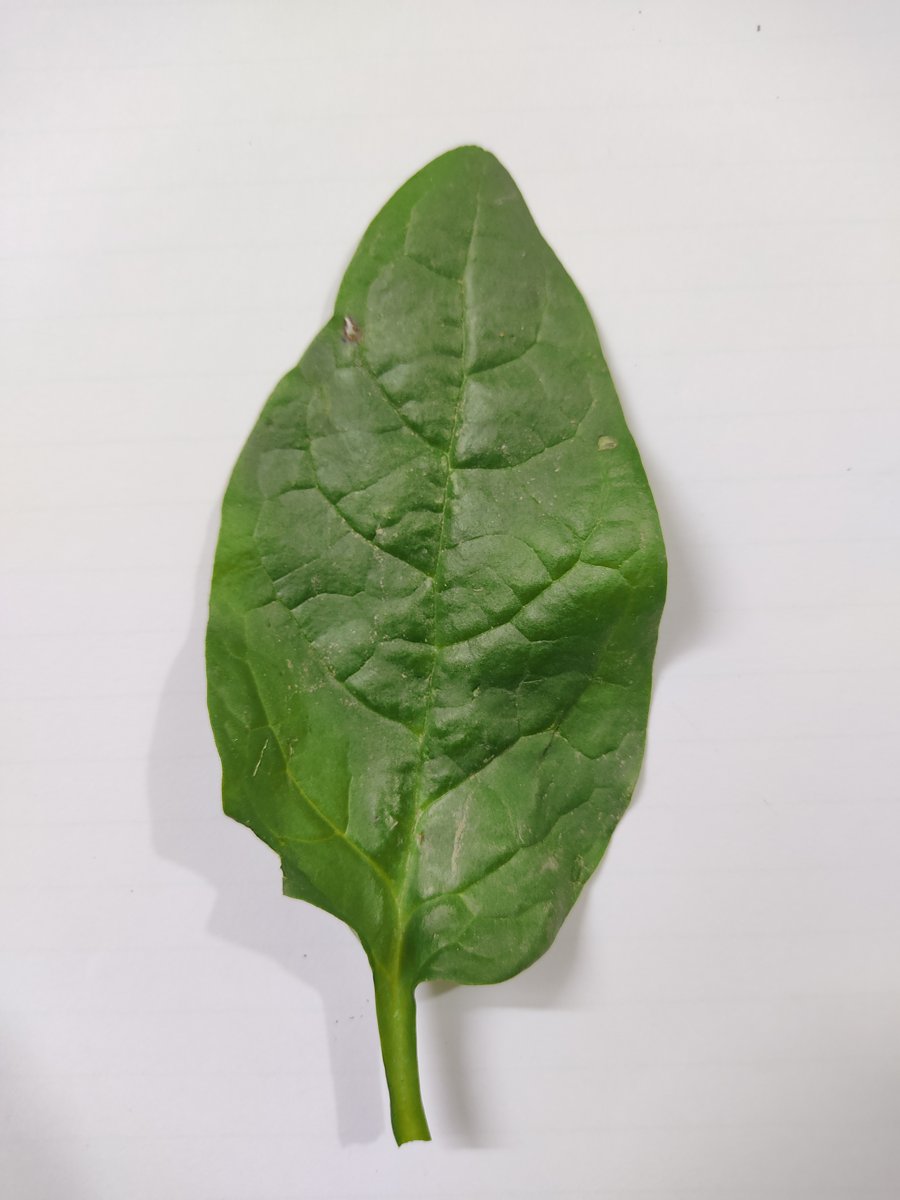
Label: Healthy-Leaf